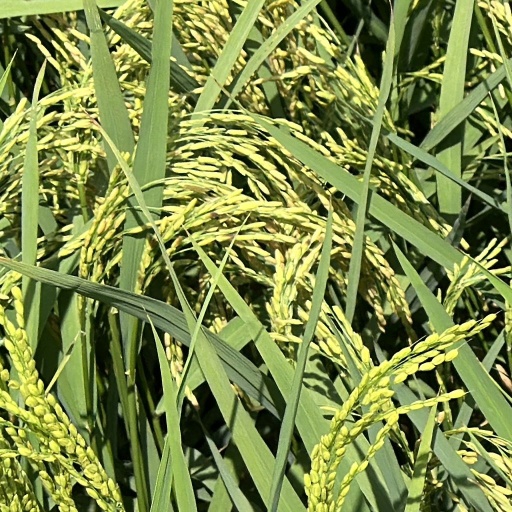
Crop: rice